In the South (Alassio)

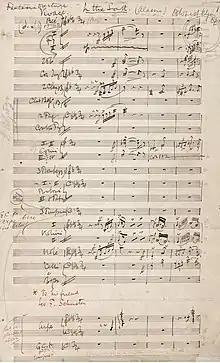
page of manuscript musical score for large orchestra

In the South (Alassio), Op. 50, is a concert overture composed by Edward Elgar during a family holiday in Italy in the winter of 1903 to 1904. He was working on a symphony, but the local atmosphere inspired him instead to write what some have seen as a tone poem, with an Italian flavour. At about 20 minutes' duration it was the composer's longest sustained orchestral piece to that time.